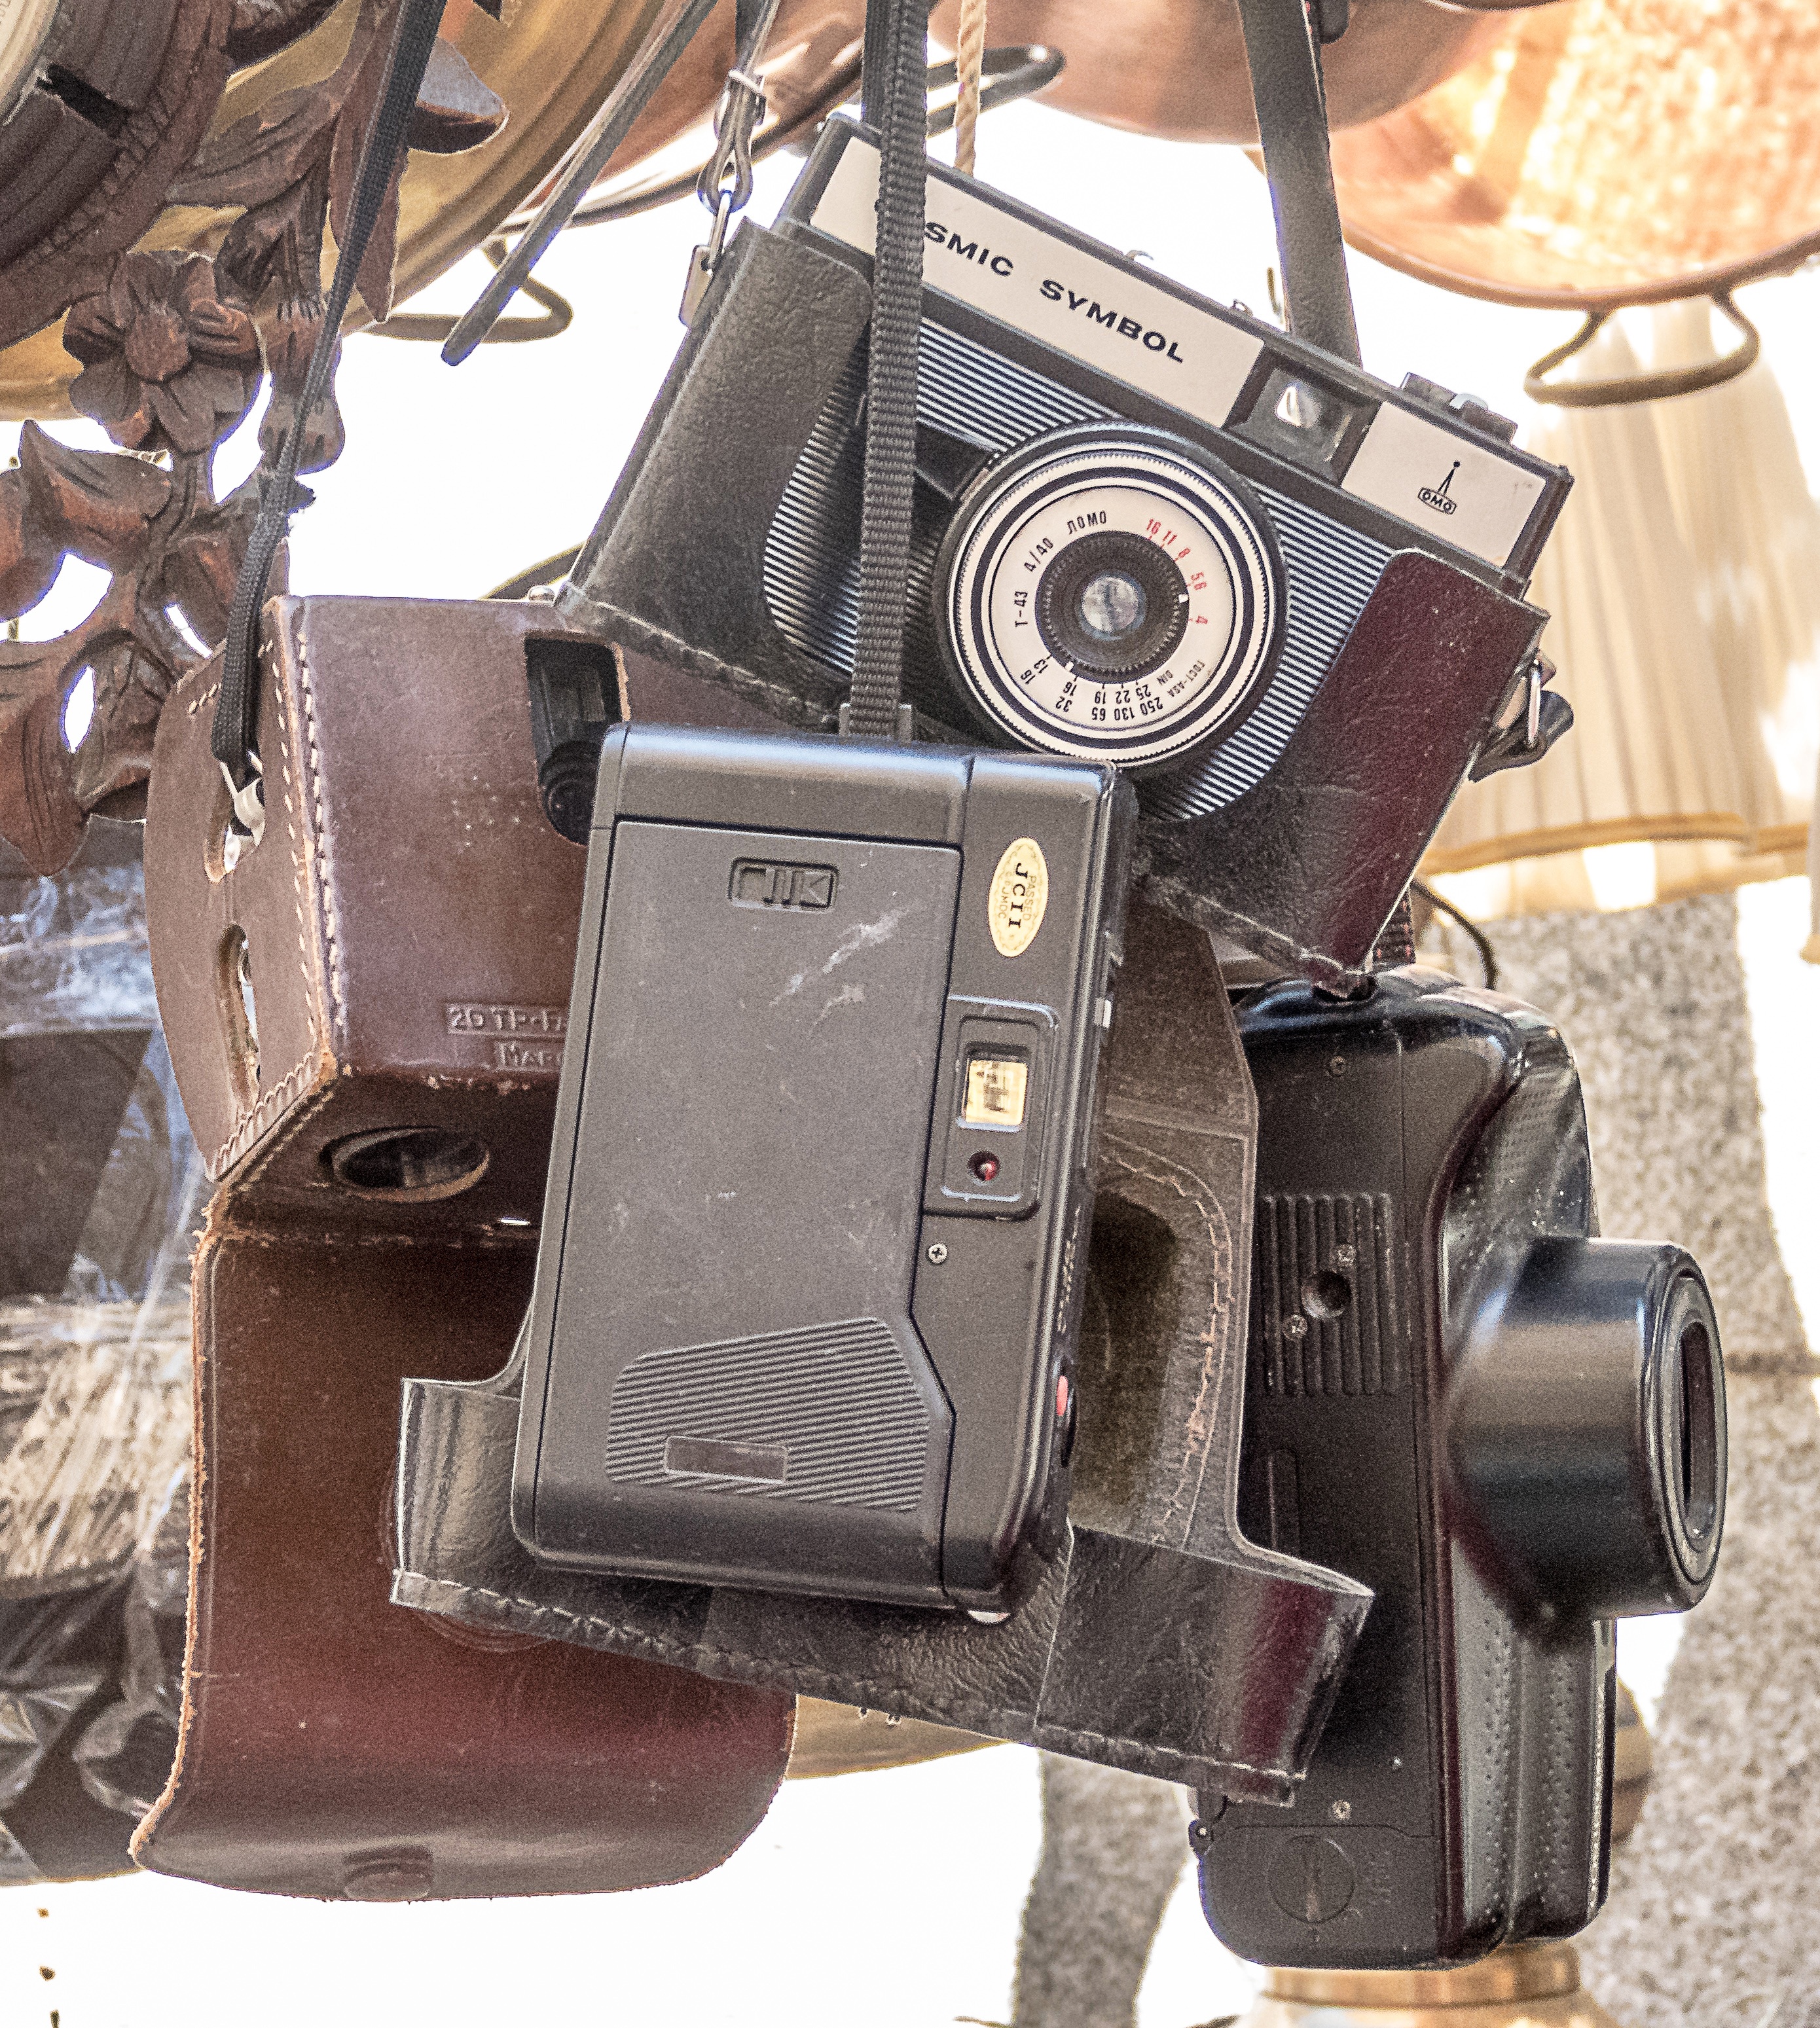
camera, photography, vintage, photographer, retro, photo, vehicle, digital camera, engine, digital, photographers, hasselblad, photo museum, automotive exterior